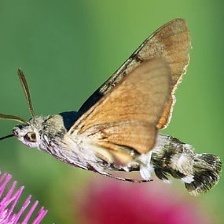
Species: HUMMING BIRD HAWK MOTH